G. Heileman Brewing Company

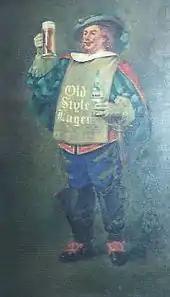
A pre-Prohibition advertisement for Old Style Lager, featuring a grenadier

Old Style was the first brand created by Heileman. Heileman purchased the trademarks for Golden Leaf in 1899, and to complement their lighter beer, the company created The Old Times Lager in 1900. Old Times Lager was changed to Old Style Lager after a lawsuit in 1902, and remained Old Style for the remainder of the brand's life. The company bought the rights to the Old Style label and a Grenadier holding a stein, for their advertisements, in 1905. Despite the trademark of the brand, several competitors created beers with similar sounding names, prompting Heileman to add a red triangle to their advertisements in 1914, indicating that anything without the red triangle is not genuine Old Style brand.